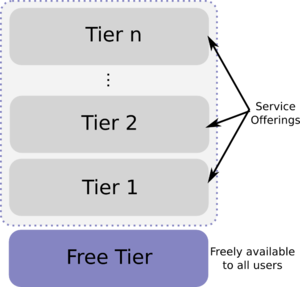
Freemium
En freemium forretningsmodel.
Freemium er en forretningsmodel hvor produktet/servicen består af 2 brugsniveauer. Et basisniveau der er gratis, og et premium niveau der betales for. Navnet freemium kommer ud af ordene free og premium.